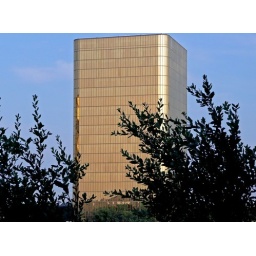
I think this was Cliff Barnes' office building in the TV Show Dallas.